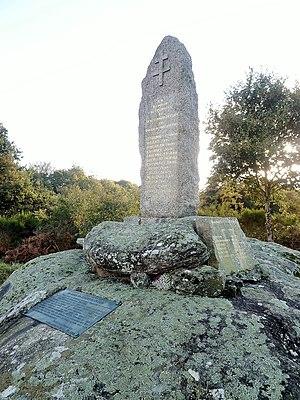
Saint-Connan
Plésidy [plezidi] est une commune française située dans le département des Côtes-d'Armor en région Bretagne.
Saint-Connan [sɛ̃kɔnɑ̃] est une commune du département des Côtes-d'Armor, dans la région Bretagne, en France.
Le maquis de Coat-Mallouen, ou maquis de Plésidy-Saint-Connan est formé en juin 1944, avec le concours du groupe Jedburgh Frederick, après la défaite des maquisards de Saint-Marcel. Il est issu à la base d’un groupe de résistants organisé militairement par le sous-lieutenant Jean Robert. Il s’étendait sur une grande partie du territoire de la commune de Kerpert, dans les Côtes d'Armor en Bretagne. Les maquisards venaient de Pédernec, Bégard, Grâces et étaient très jeunes.